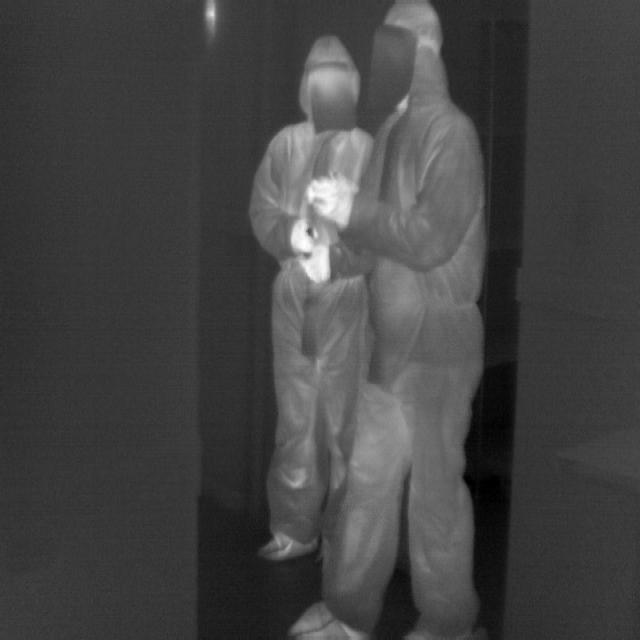
Detected objects:
label: person
label: person